De Grote Donorshow

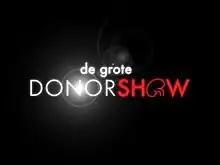
The Great Donor Show logo (note the "o"'s substitution by the logo of the Dutch Kidney Foundation)

De Grote Donorshow (The Great Donor Show) was a reality television program which was broadcast in the Netherlands on Friday, June 1, 2007, by BNN. The program involved a supposedly terminally ill 37-year-old woman donating a kidney to one of twenty-five people requiring a kidney transplantation. After a first selection, three people remained. Viewers were able to send advice on whom they thought she should choose to give her kidney to via text messages. The profit made by the text messages was given to the Dutch Kidney Foundation. The program, due to its controversial nature, had received heavy international criticism in the run-up to the broadcast. In the end, it was revealed during the course of the show that the "terminally ill" woman was, in reality, an actress, although the three candidates were, in fact, real kidney patients; they were aware that Lisa was an actress, and participated because they were supportive of BNN's cause to give awareness to the limited number of organ donors in the Netherlands.